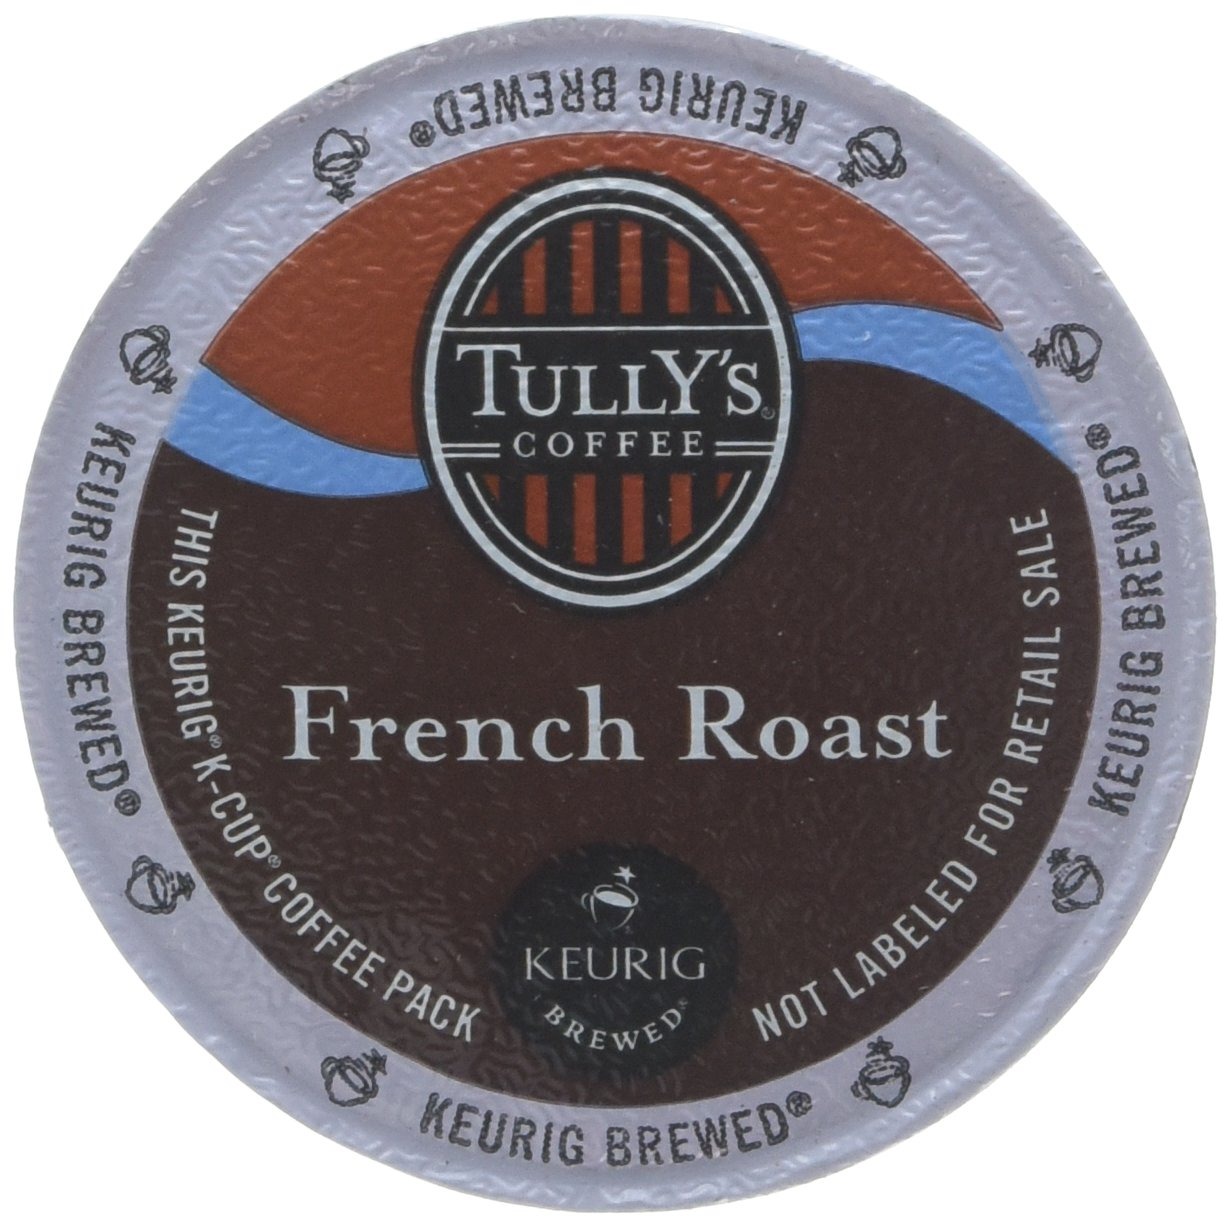
Item Name: Tully's Keurig French Roast Extra Bold Coffee for K-Cup Brewing Systems, Pack of 18
Bullet Point 1: The ultimate expression of European coffee
Bullet Point 2: Each k-cup has a built-in coffee filter, meaning no measuring or mess
Bullet Point 3: Strong, yet smooth flavor
Bullet Point 4: Bold, yet refined taste
Bullet Point 5: Great for waking you up in the mornings or keeping you going through the day
Value: 18.0
Unit: Count

Price: 9.98